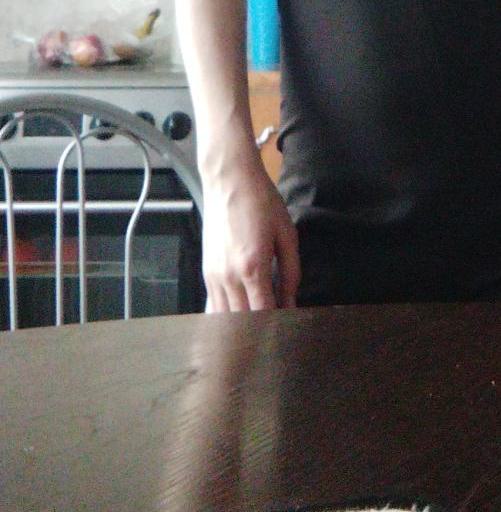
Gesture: no_gesture